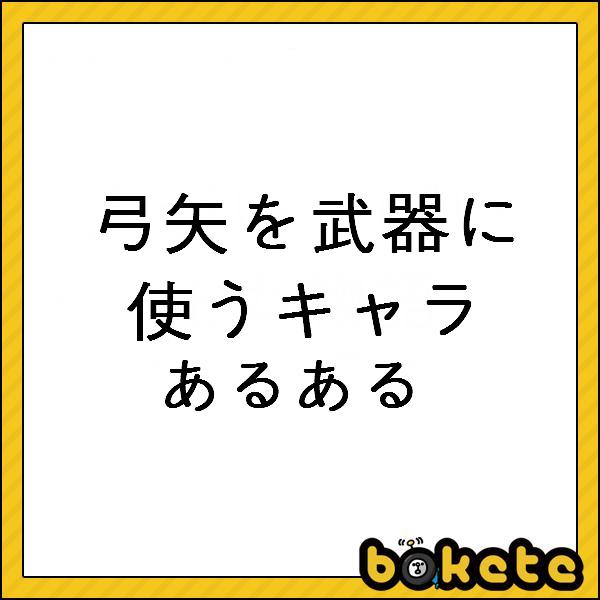
回答: どこに保管してあるかわからないほど無限に撃てる